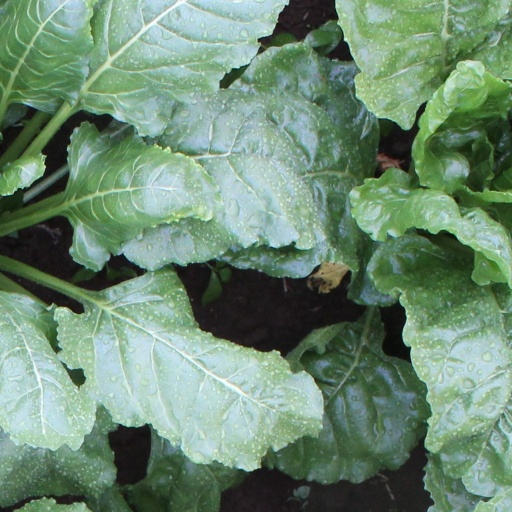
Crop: sugar beet